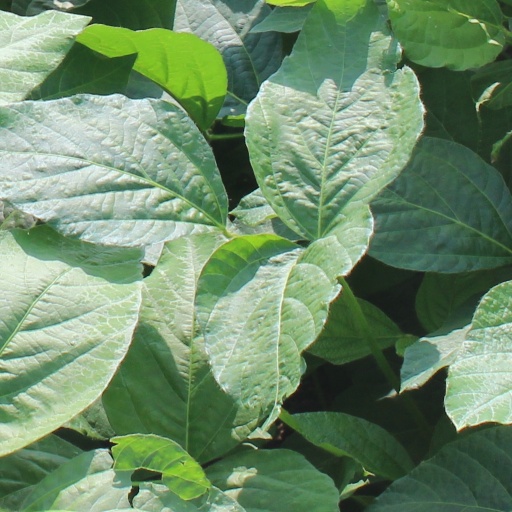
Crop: soybean